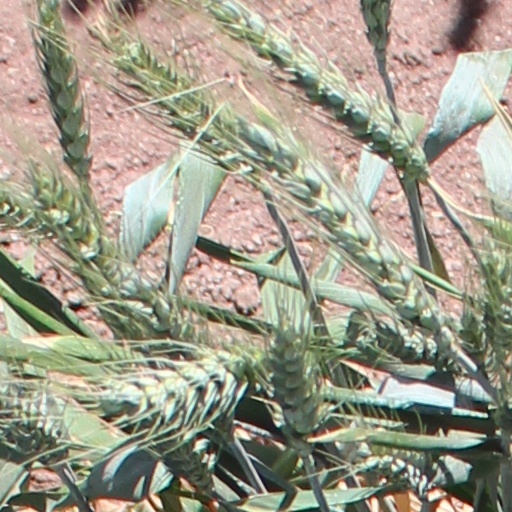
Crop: wheat